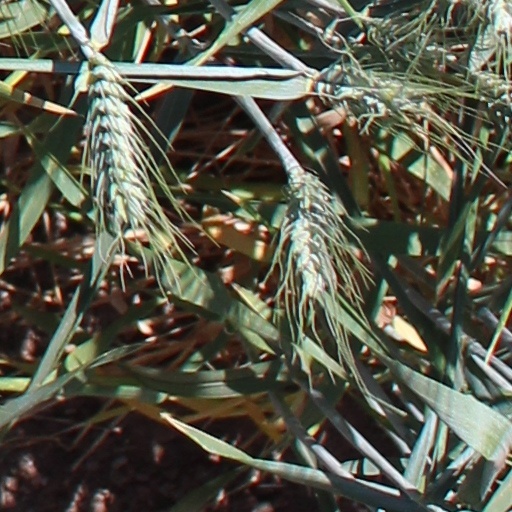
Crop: wheat